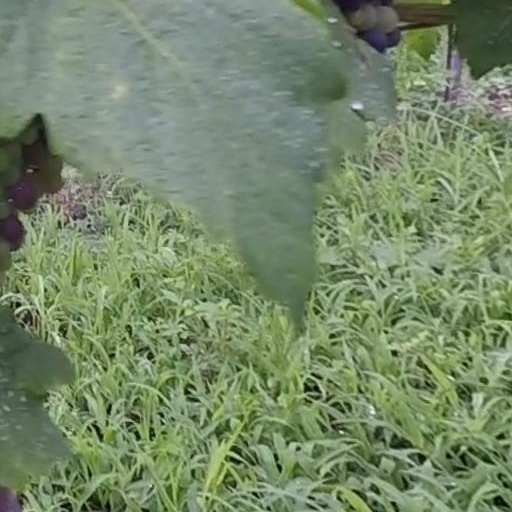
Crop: grape